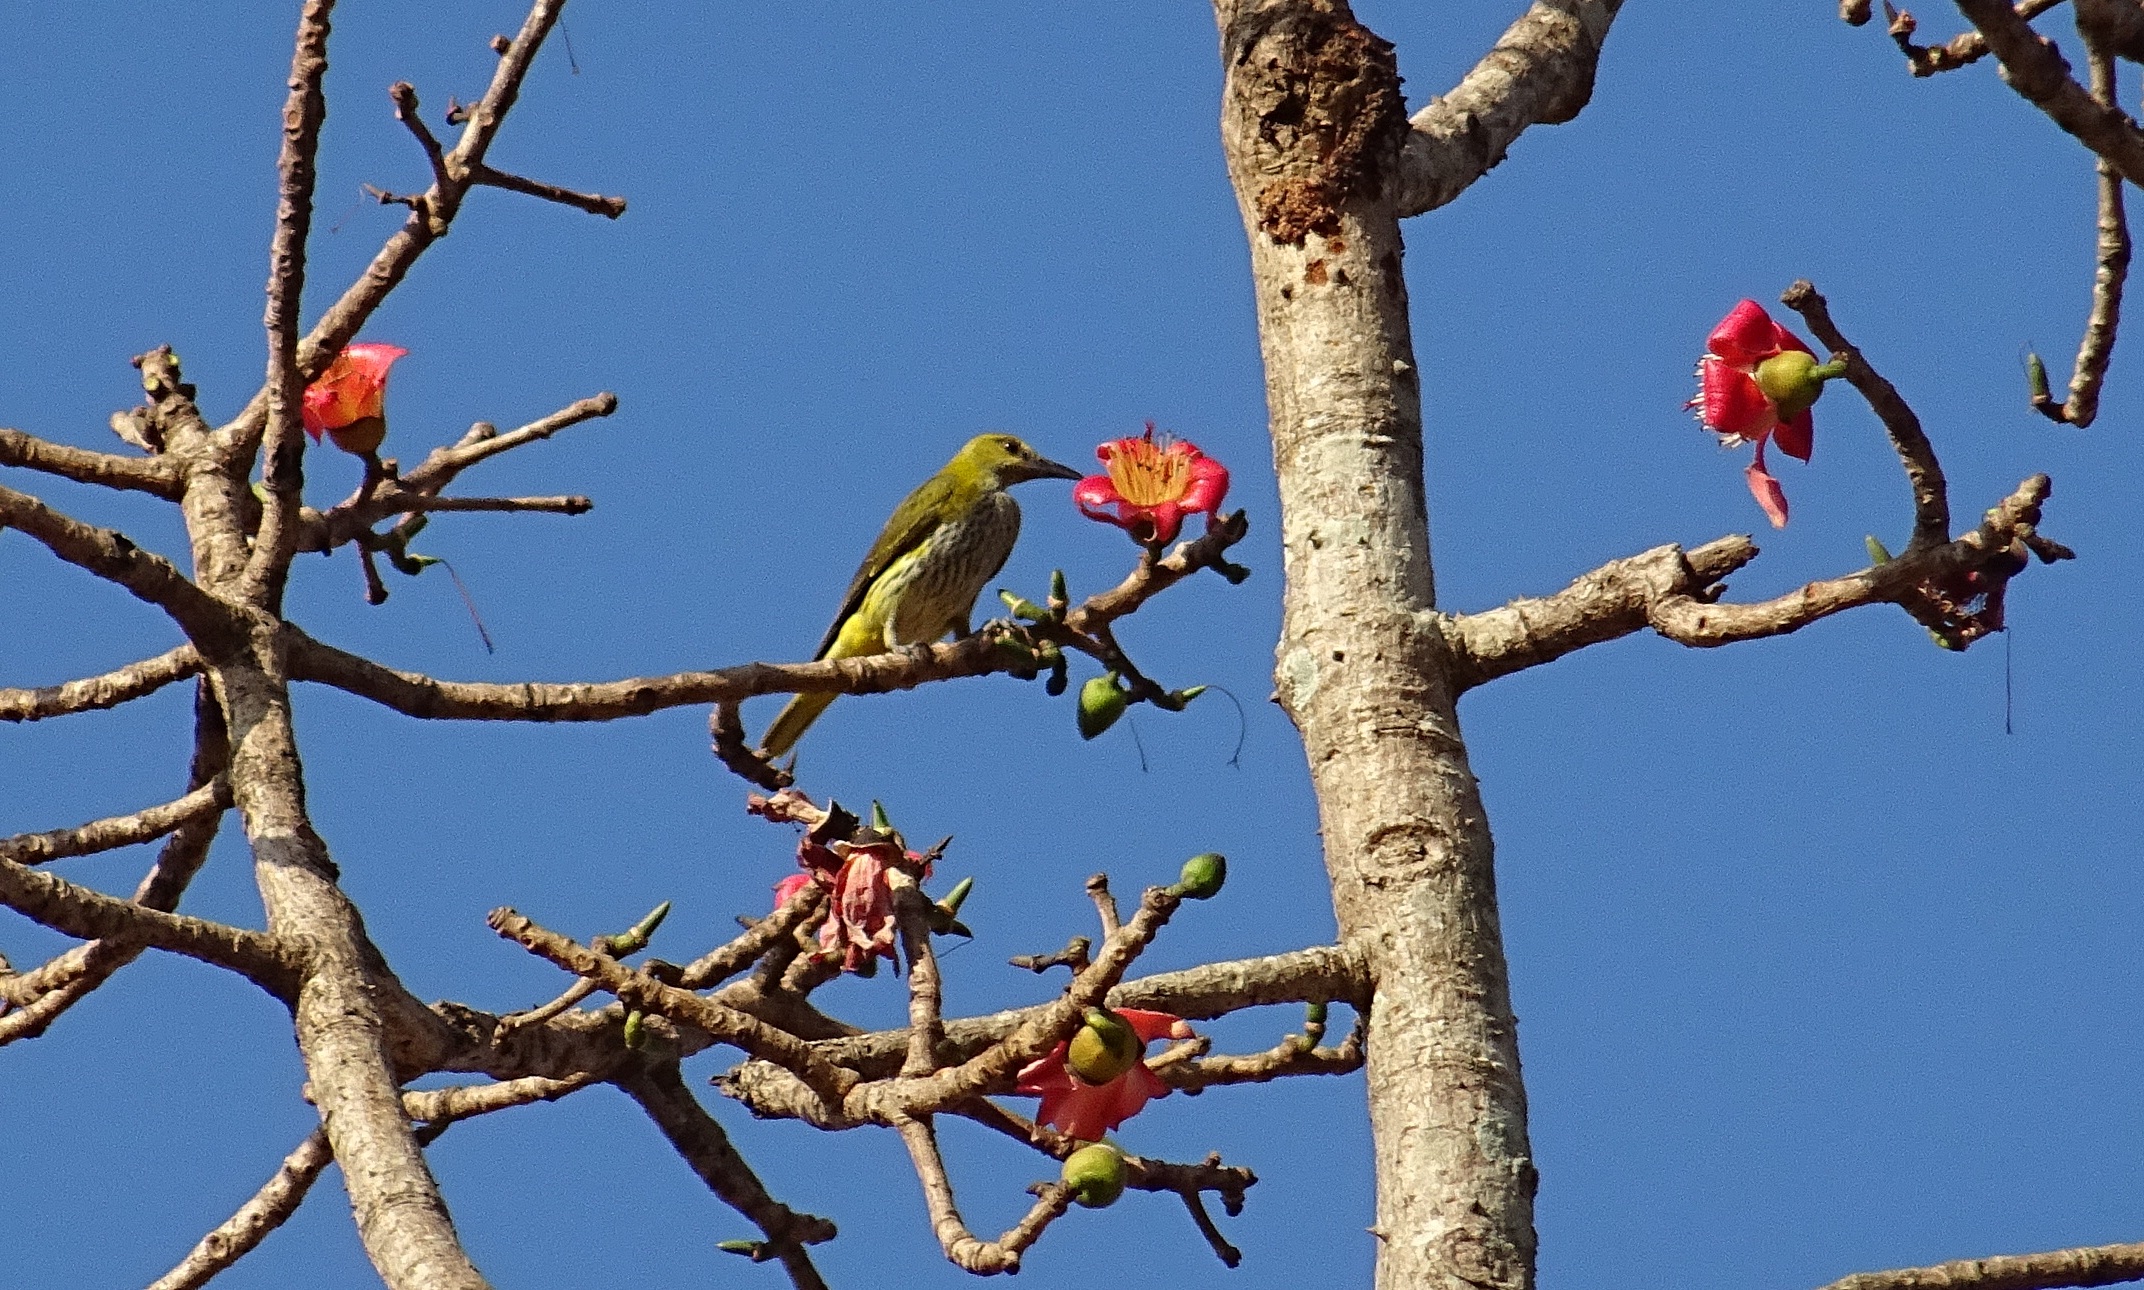
bird, golden oriole, flower, shimul, bombax ceiba, cotton tree, red silk cotton, red cotton tree, silk cotton, kapok, ceiba pentandra, bombacaceae, bhimgadh, karnataka, india